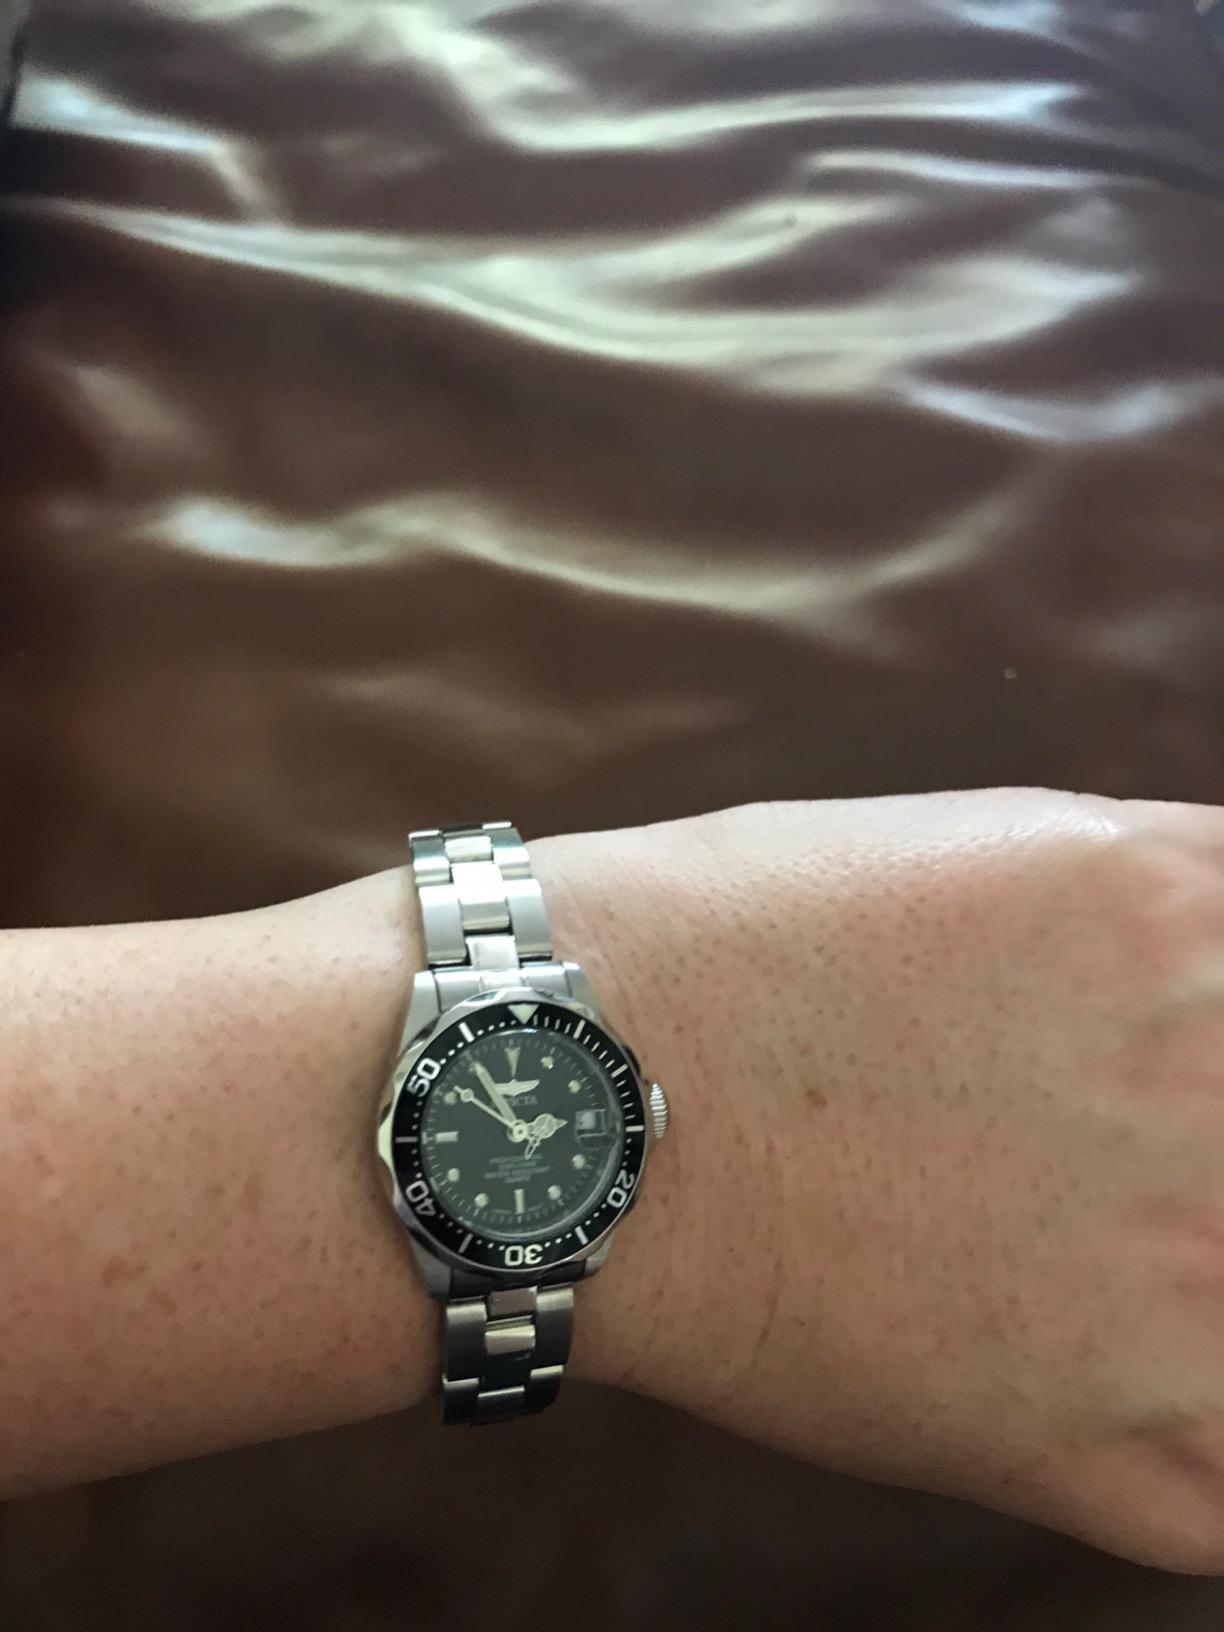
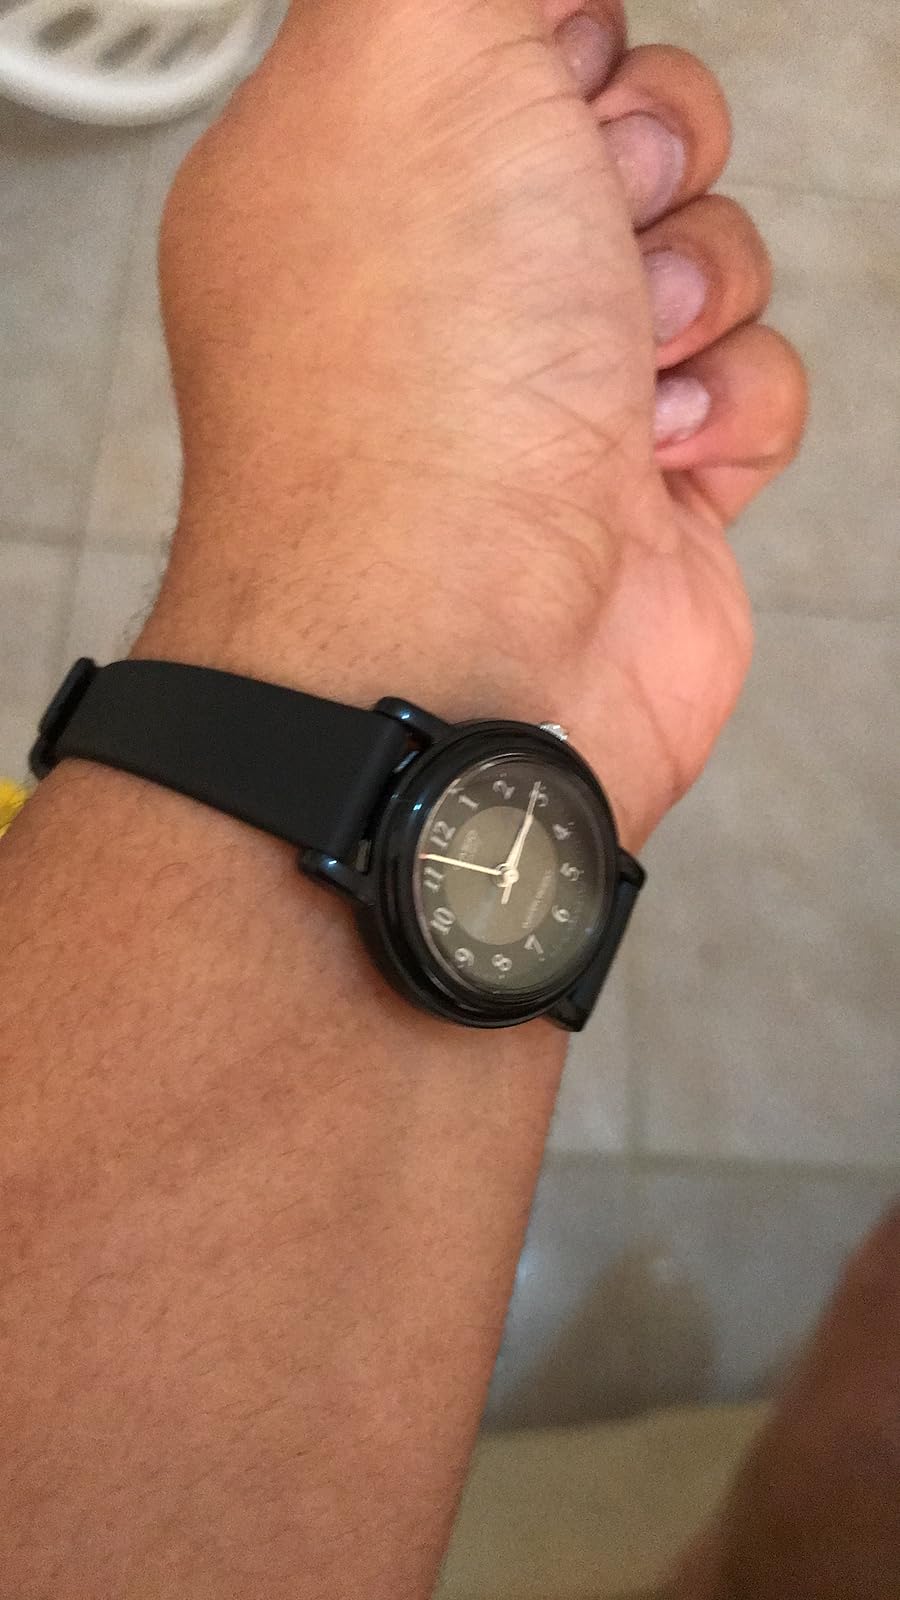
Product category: accessories_watch
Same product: no